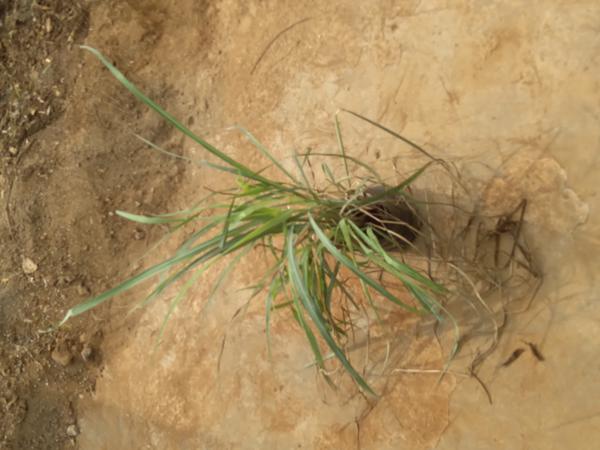
Plant: Lemon_grass